Kladno District

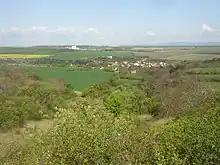
Landscape around Knovíz

The district is characterized by a rugged landscape without large differences in altitude, mostly flat in the north and east and hilly in the south and west. The territory extends into three geomorphological mesoregions: Lower Ohře Table (north), Prague Plateau (central and eastern part), Křivoklát Highlands (south) and Džbán (small part in the west). The highest point of the district is the hill Tuchonín in Malé Kyšice with an elevation of , the lowest point is the river bed of the Bakovský Stream in Sazená at .